Malcolm X

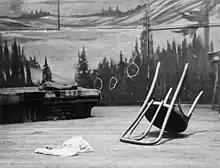
The stage of the Audubon Ballroom after Malcolm X's assassination, with bullet holes circled

After leaving the Nation of Islam, Malcolm X founded Muslim Mosque, Inc. (MMI), a religious organization, and the Organization of Afro-American Unity (OAAU), a secular group that advocated Pan-Africanism. On March26, 1964, he briefly met Martin Luther King Jr. for the first and only timeand only long enough for photographs to be takenin Washington, D.C., as both men attended the Senate's debate on the Civil Rights bill at the US Capitol building.